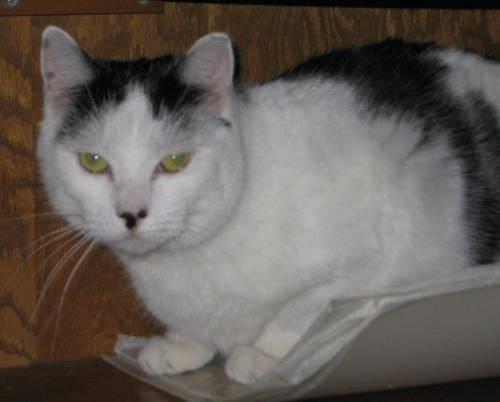
cat